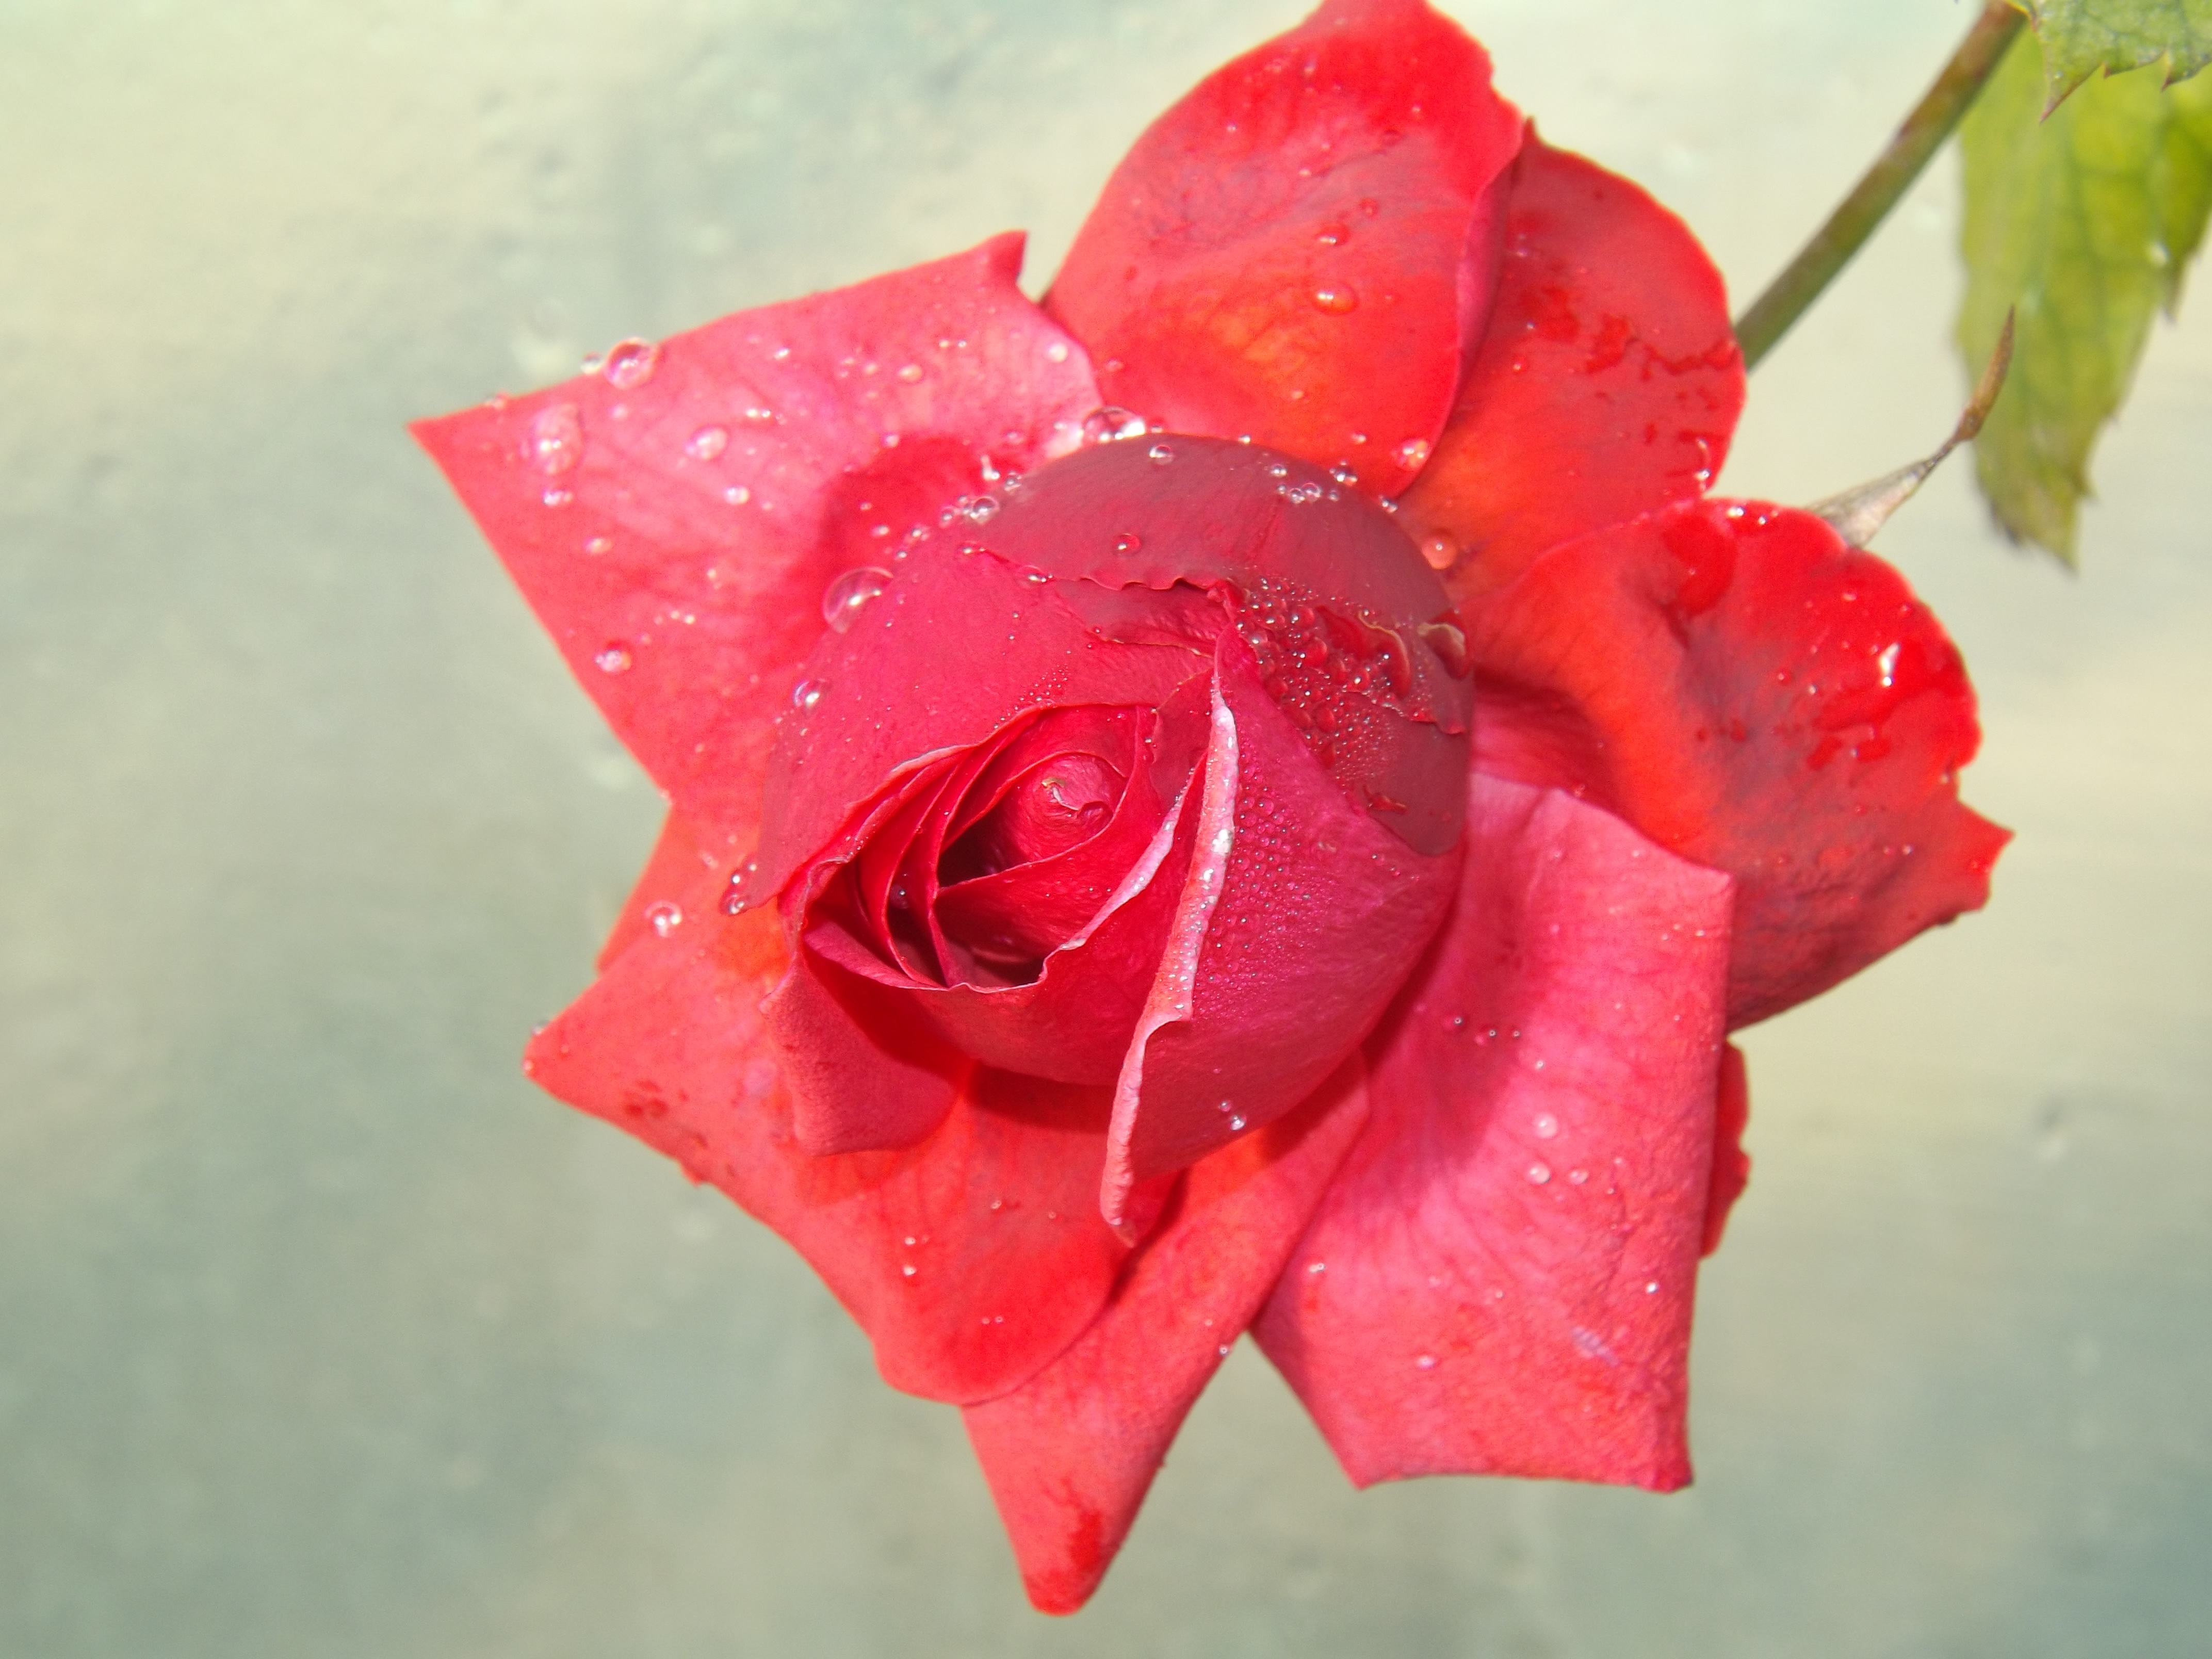
water, dew, plant, flower, petal, rose, red, pink, petals, drops, macro photography, flowering plant, garden roses, rose family, land plant, rose order